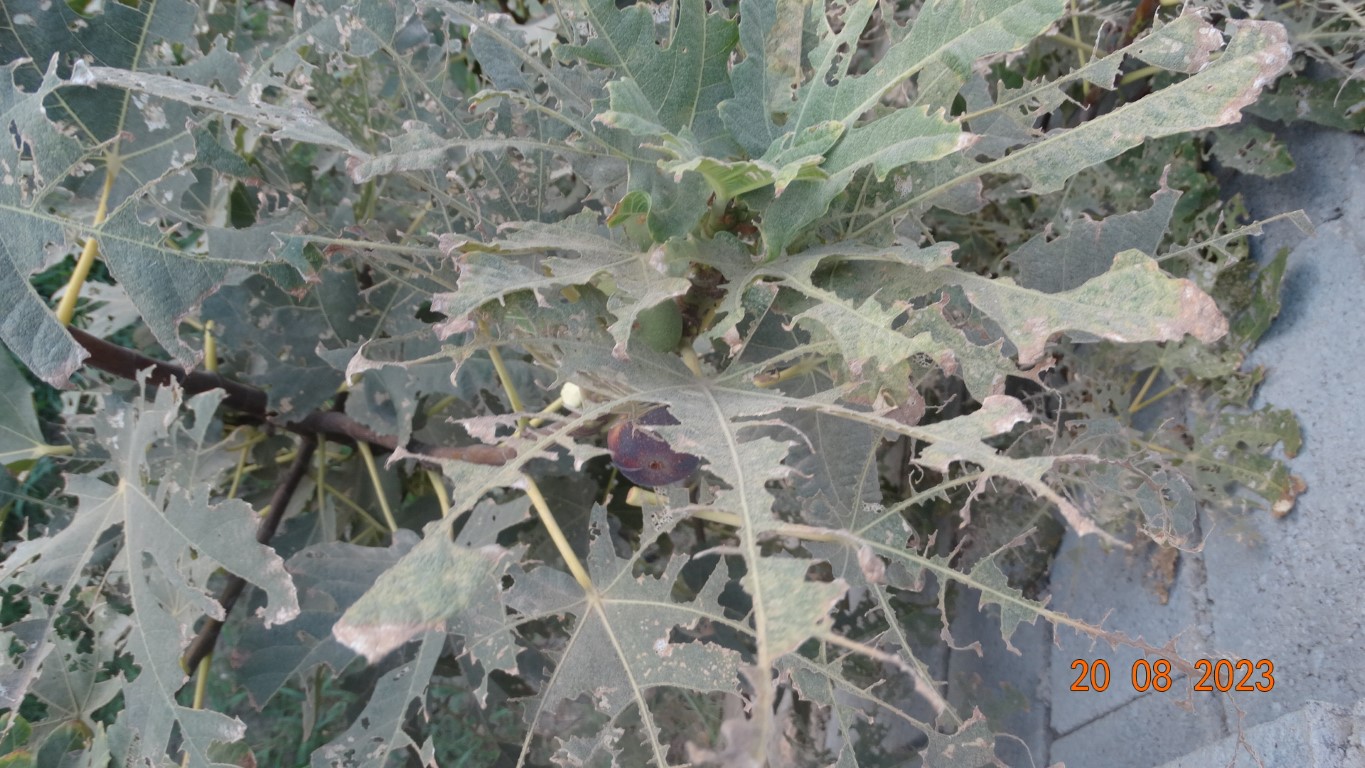
Label: infected